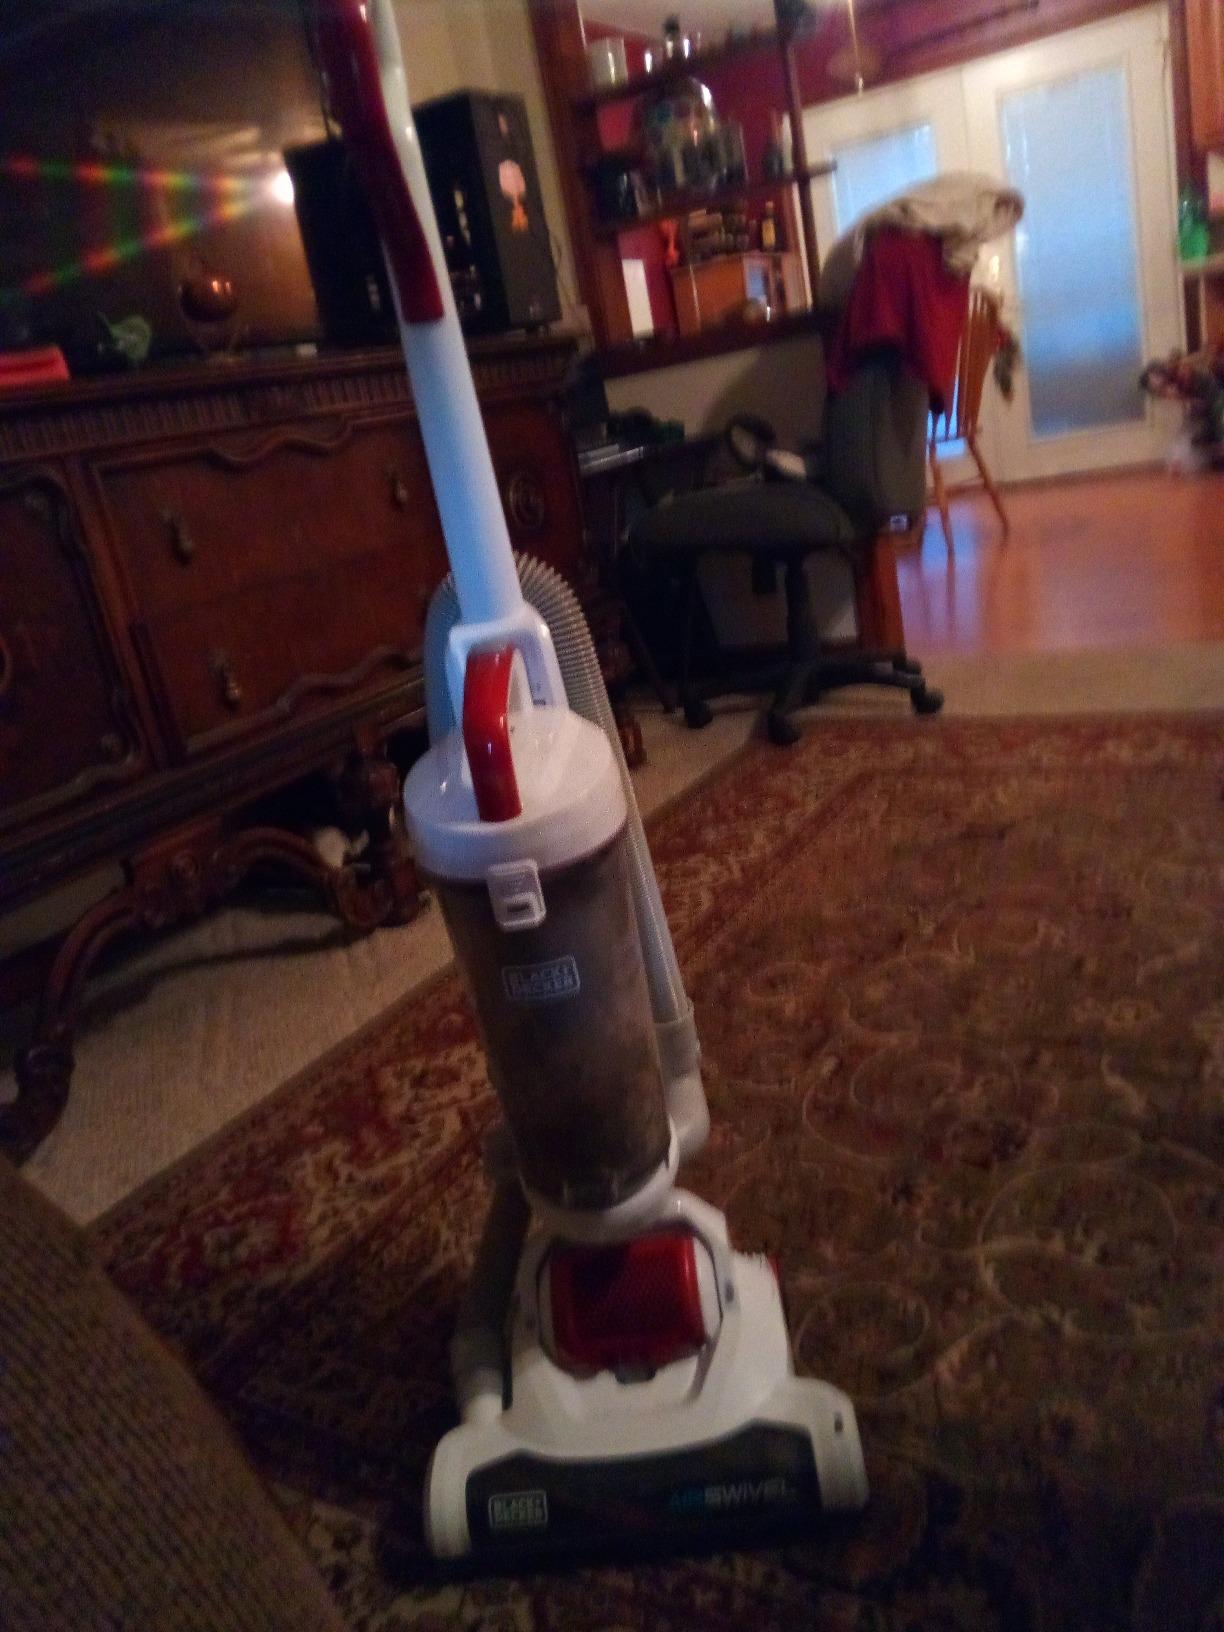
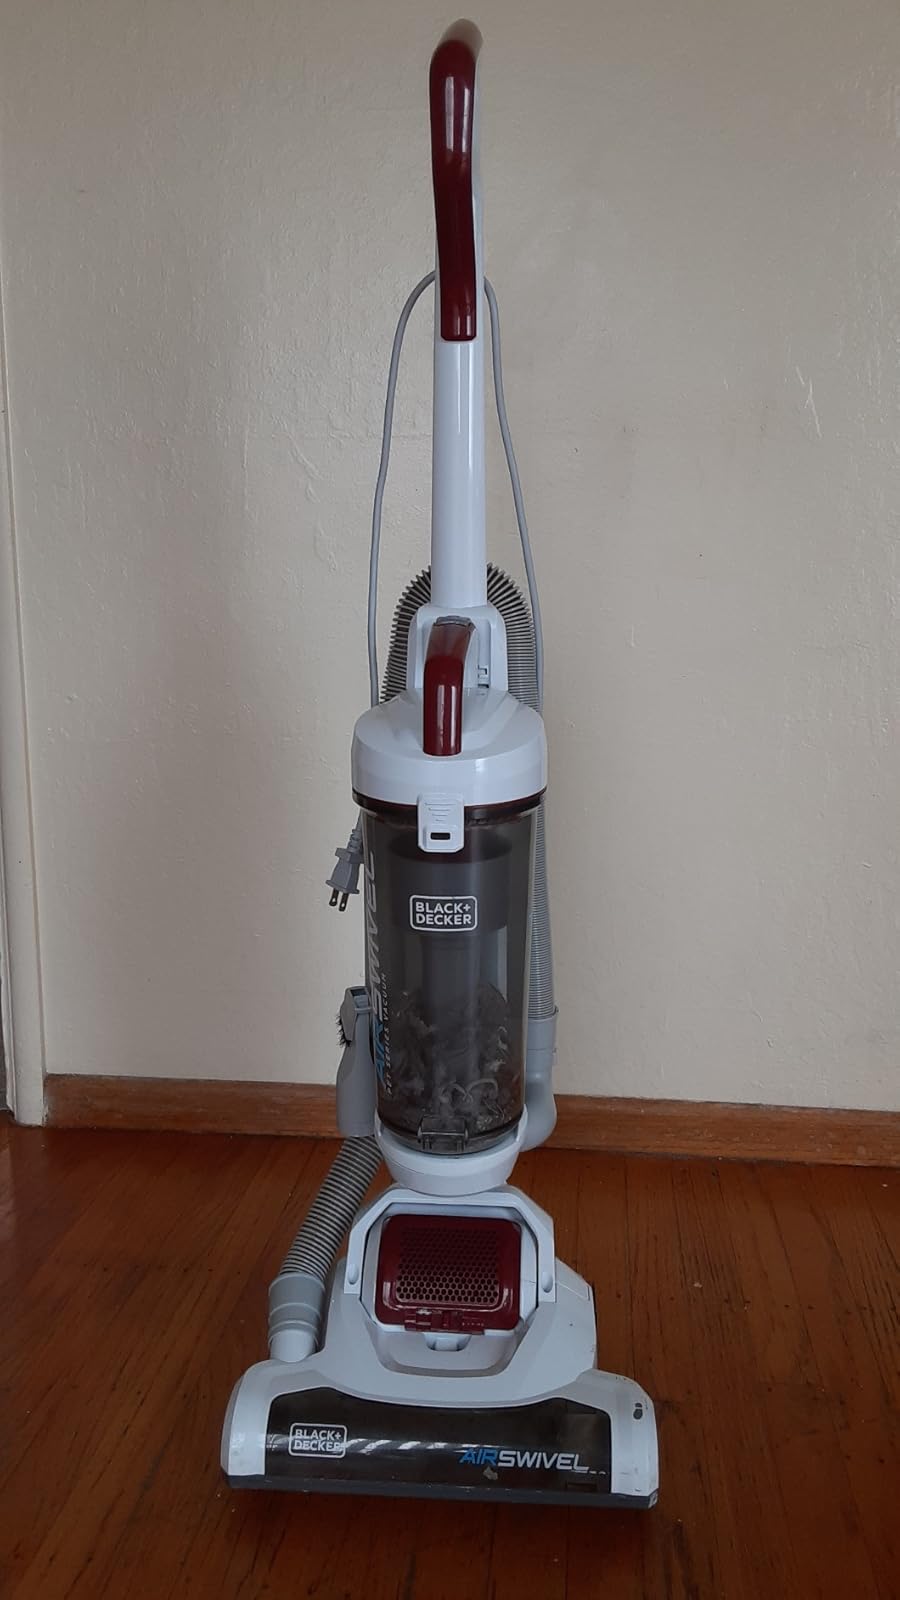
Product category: items_vacuum
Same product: yes